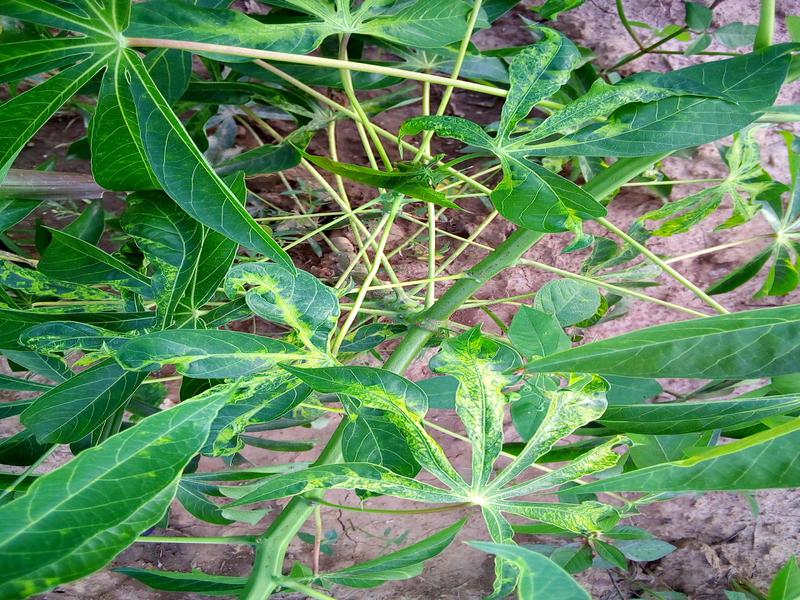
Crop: cassava
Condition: mosaic_disease